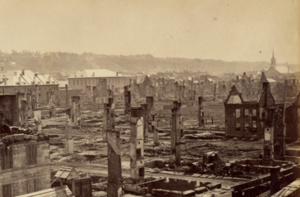
La photo représente le quartier Saint-Roch après le grand incendie de Québec le 14 octobre 1866.
Saint-Roch est un des 35 quartiers de la ville de Québec et un des neuf qui sont situés dans l'arrondissement de La Cité–Limoilou.
Le Grand incendie de Québec ou incendie de 1866 à Québec est un incendie ayant fait rage le 14 octobre 1866 à Québec, au Canada-Uni. Encore plus intense que les incendies de 1845, ce dernier brûle en une journée environ 2 500 à 3 000 bâtiments de trois faubourgs de la ville. 7 personnes sont décédés dans l'incendie et 20 000 citadins perdent leur logis en une journée, ce qui en fait la plus grande catastrophe qu'ait connue la ville.